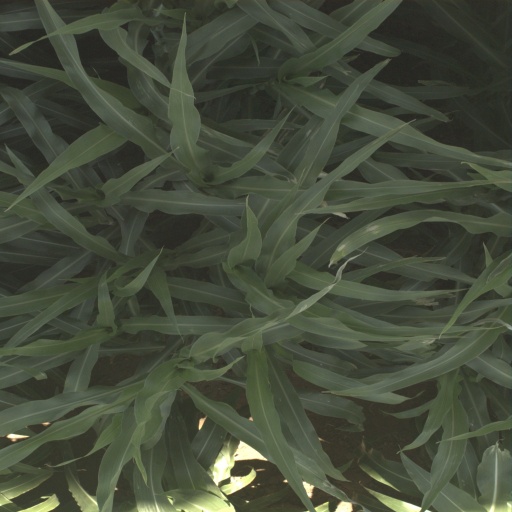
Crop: sorghum